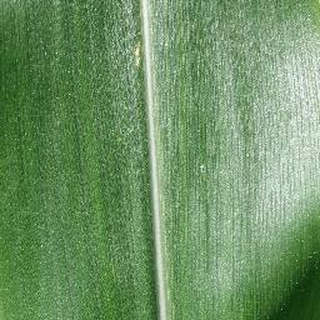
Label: healthy_corn